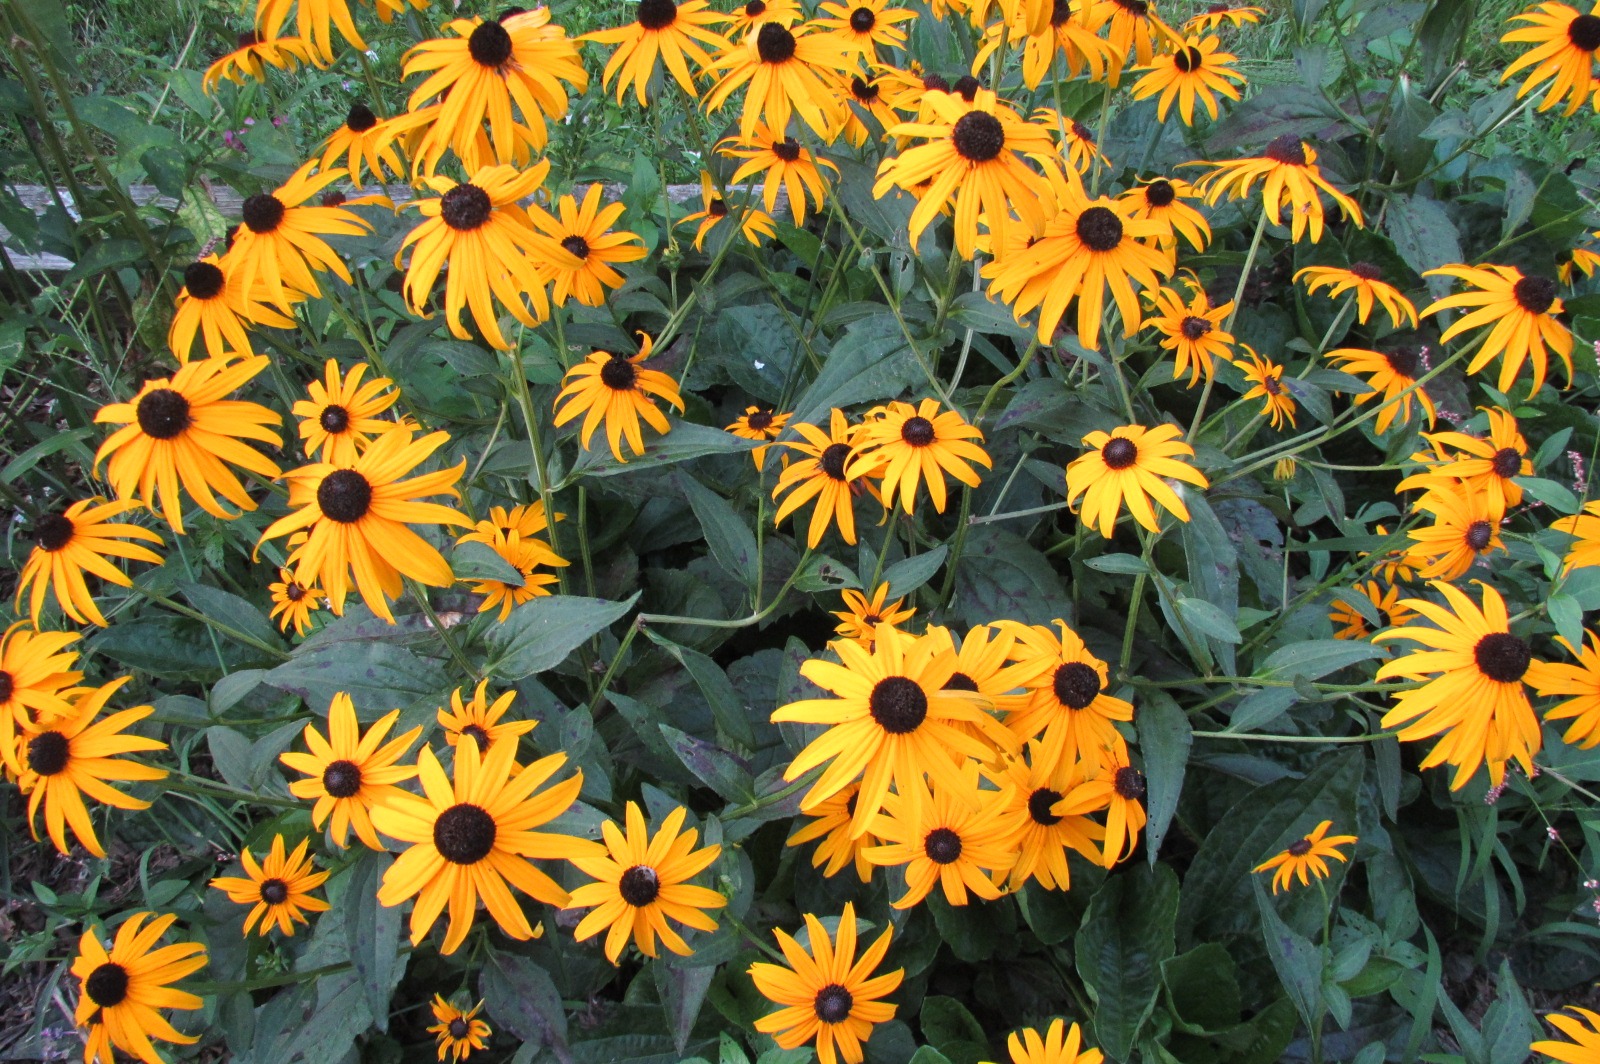
nature, blossom, plant, flower, bloom, floral, herb, color, botany, yellow, flora, wild flower, wildflower, flowers, sun flower, flowering plant, daisy family, annual plant, land plant